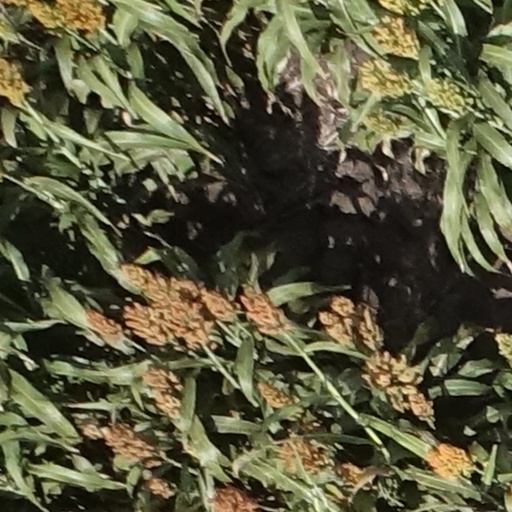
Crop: sorghum